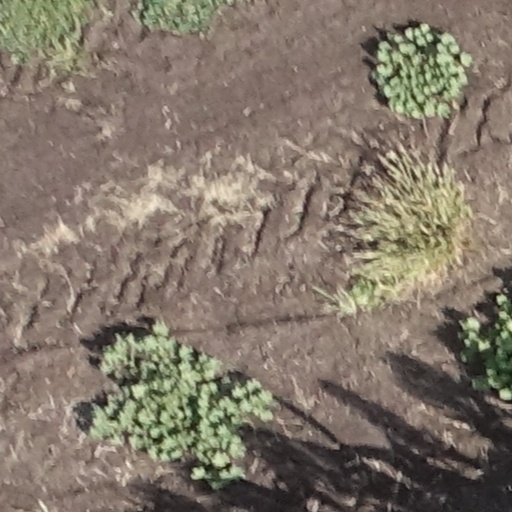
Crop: sorghum